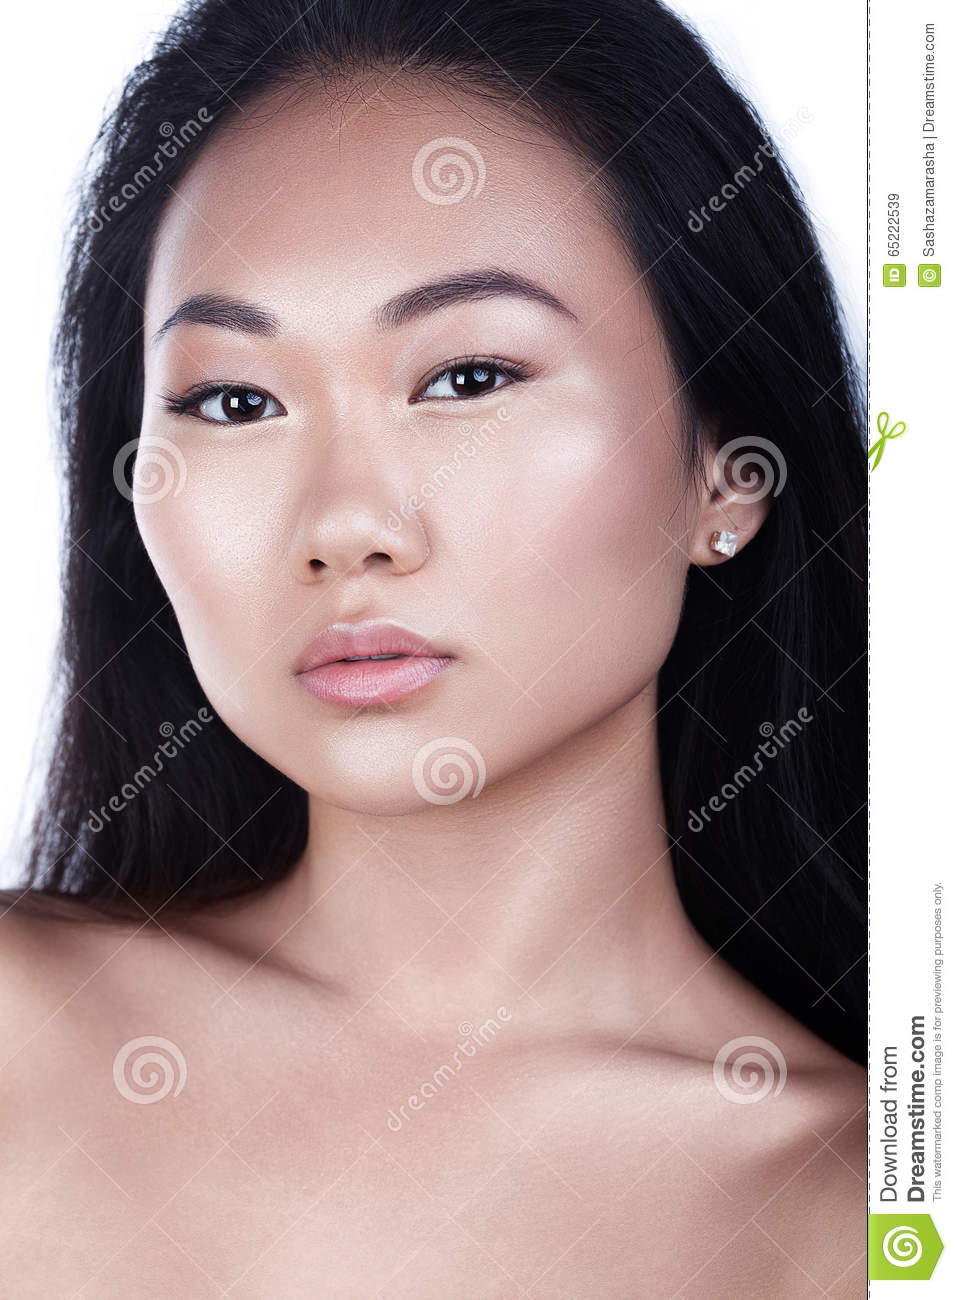
Portrait style: Real Portrait